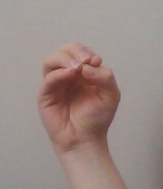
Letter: ha